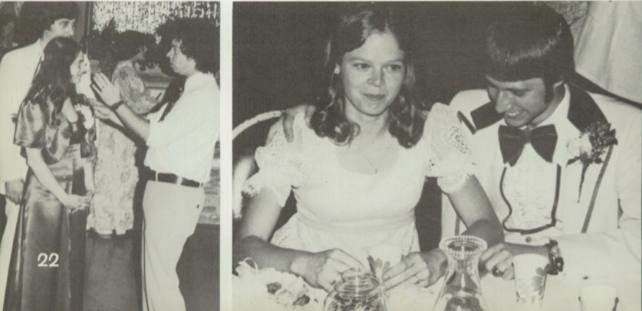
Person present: Yes